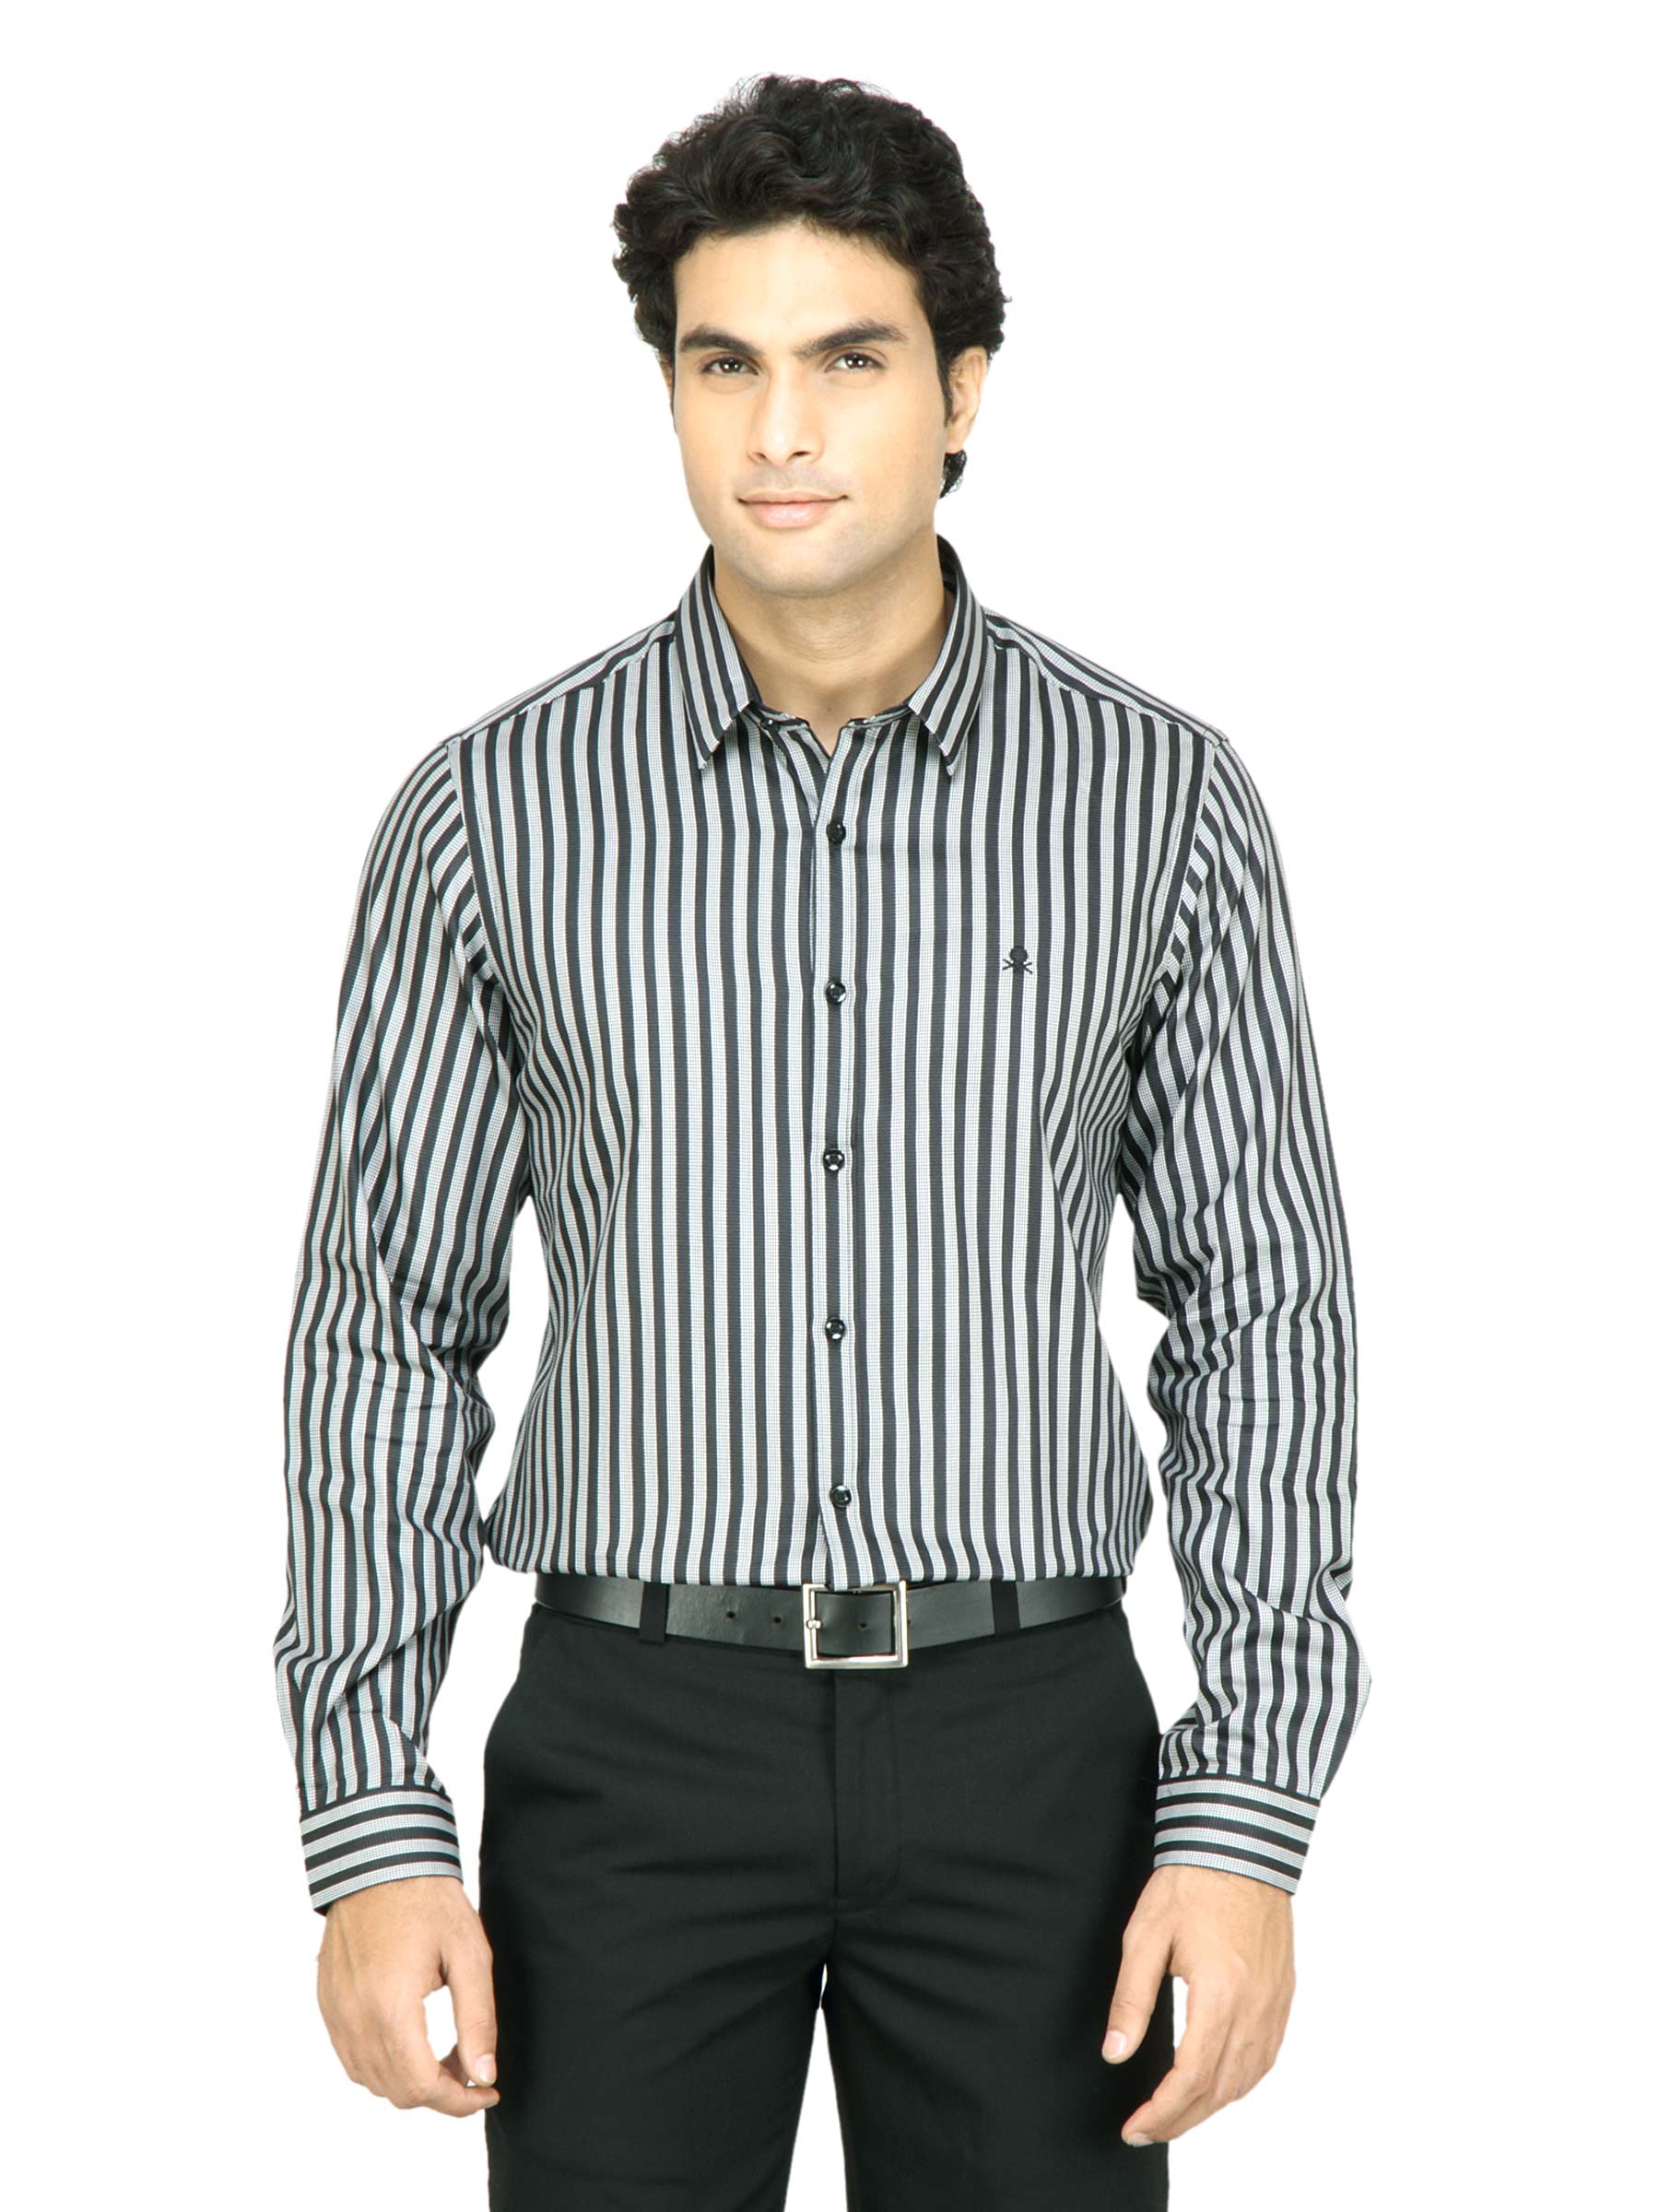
United Colors of Benetton Men Striped Black Shirt
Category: Apparel / Topwear / Shirts
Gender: Men
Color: Black
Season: Fall 2011
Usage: Casual